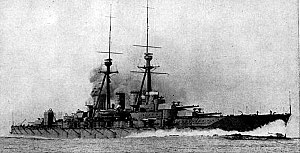
Kongō / Tjenestetid / 1913–1929: slagkrydser
Kongō som slagkrydser, før 1927.
Kongō og i Hollandsk Ostindien i 1942, inden den kom i kamp med amerikanske styrker under slaget om Midway og slaget om Guadalcanal. Igennem 1943 lå Kongō det meste af tiden i Truk lagunen i Carolinerne, i flådebasen i Kure nær Hiroshima, Sadebo flådebasen nær Nagasaki, og ved Linggaøerne, men blev indsat flere gange som reaktion på amerikanske hangarskibes luftangreb mod japanske øbaser i Stillehavet. Kongō deltog i slaget i det Filippinske hav og slaget om Leyte Gulf i 1944, hvor de angreb og sænkede amerikanske flådefartøjer i det sidste. Kongō blev torpederet og sænket af undervandsbåden USS Sealion mens den var på vej gennem Formosastrædet den 21. november 1944. Det var det eneste japanske slagskib, som blev sænket af en undervandsbåd under 2. Verdenskrig, og det sidste slagskib som blev sænket af en undervandsbåd i det hele taget.